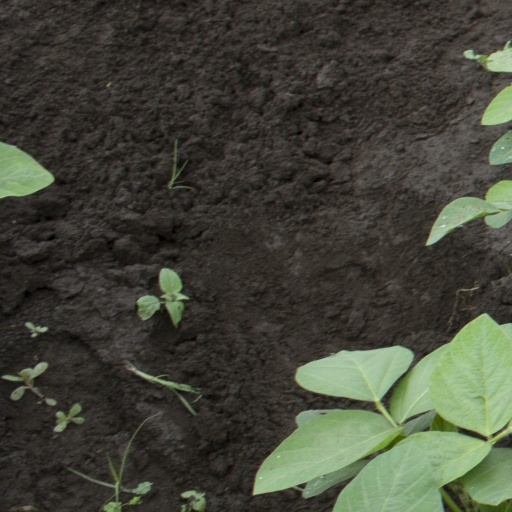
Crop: soybean